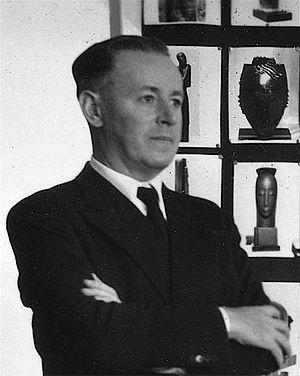
Gustave Miklos devant les photos de ses œuvres, 1937, photo de famille
Gustave Miklos, francisation de Gusztáv Miklós, né le 30 juin 1888 à Budapest en Hongrie, et mort le 5 mars 1967 à Oyonnax en France, est un sculpteur, peintre, précurseur du design, illustrateur et décorateur français d'origine hongroise.